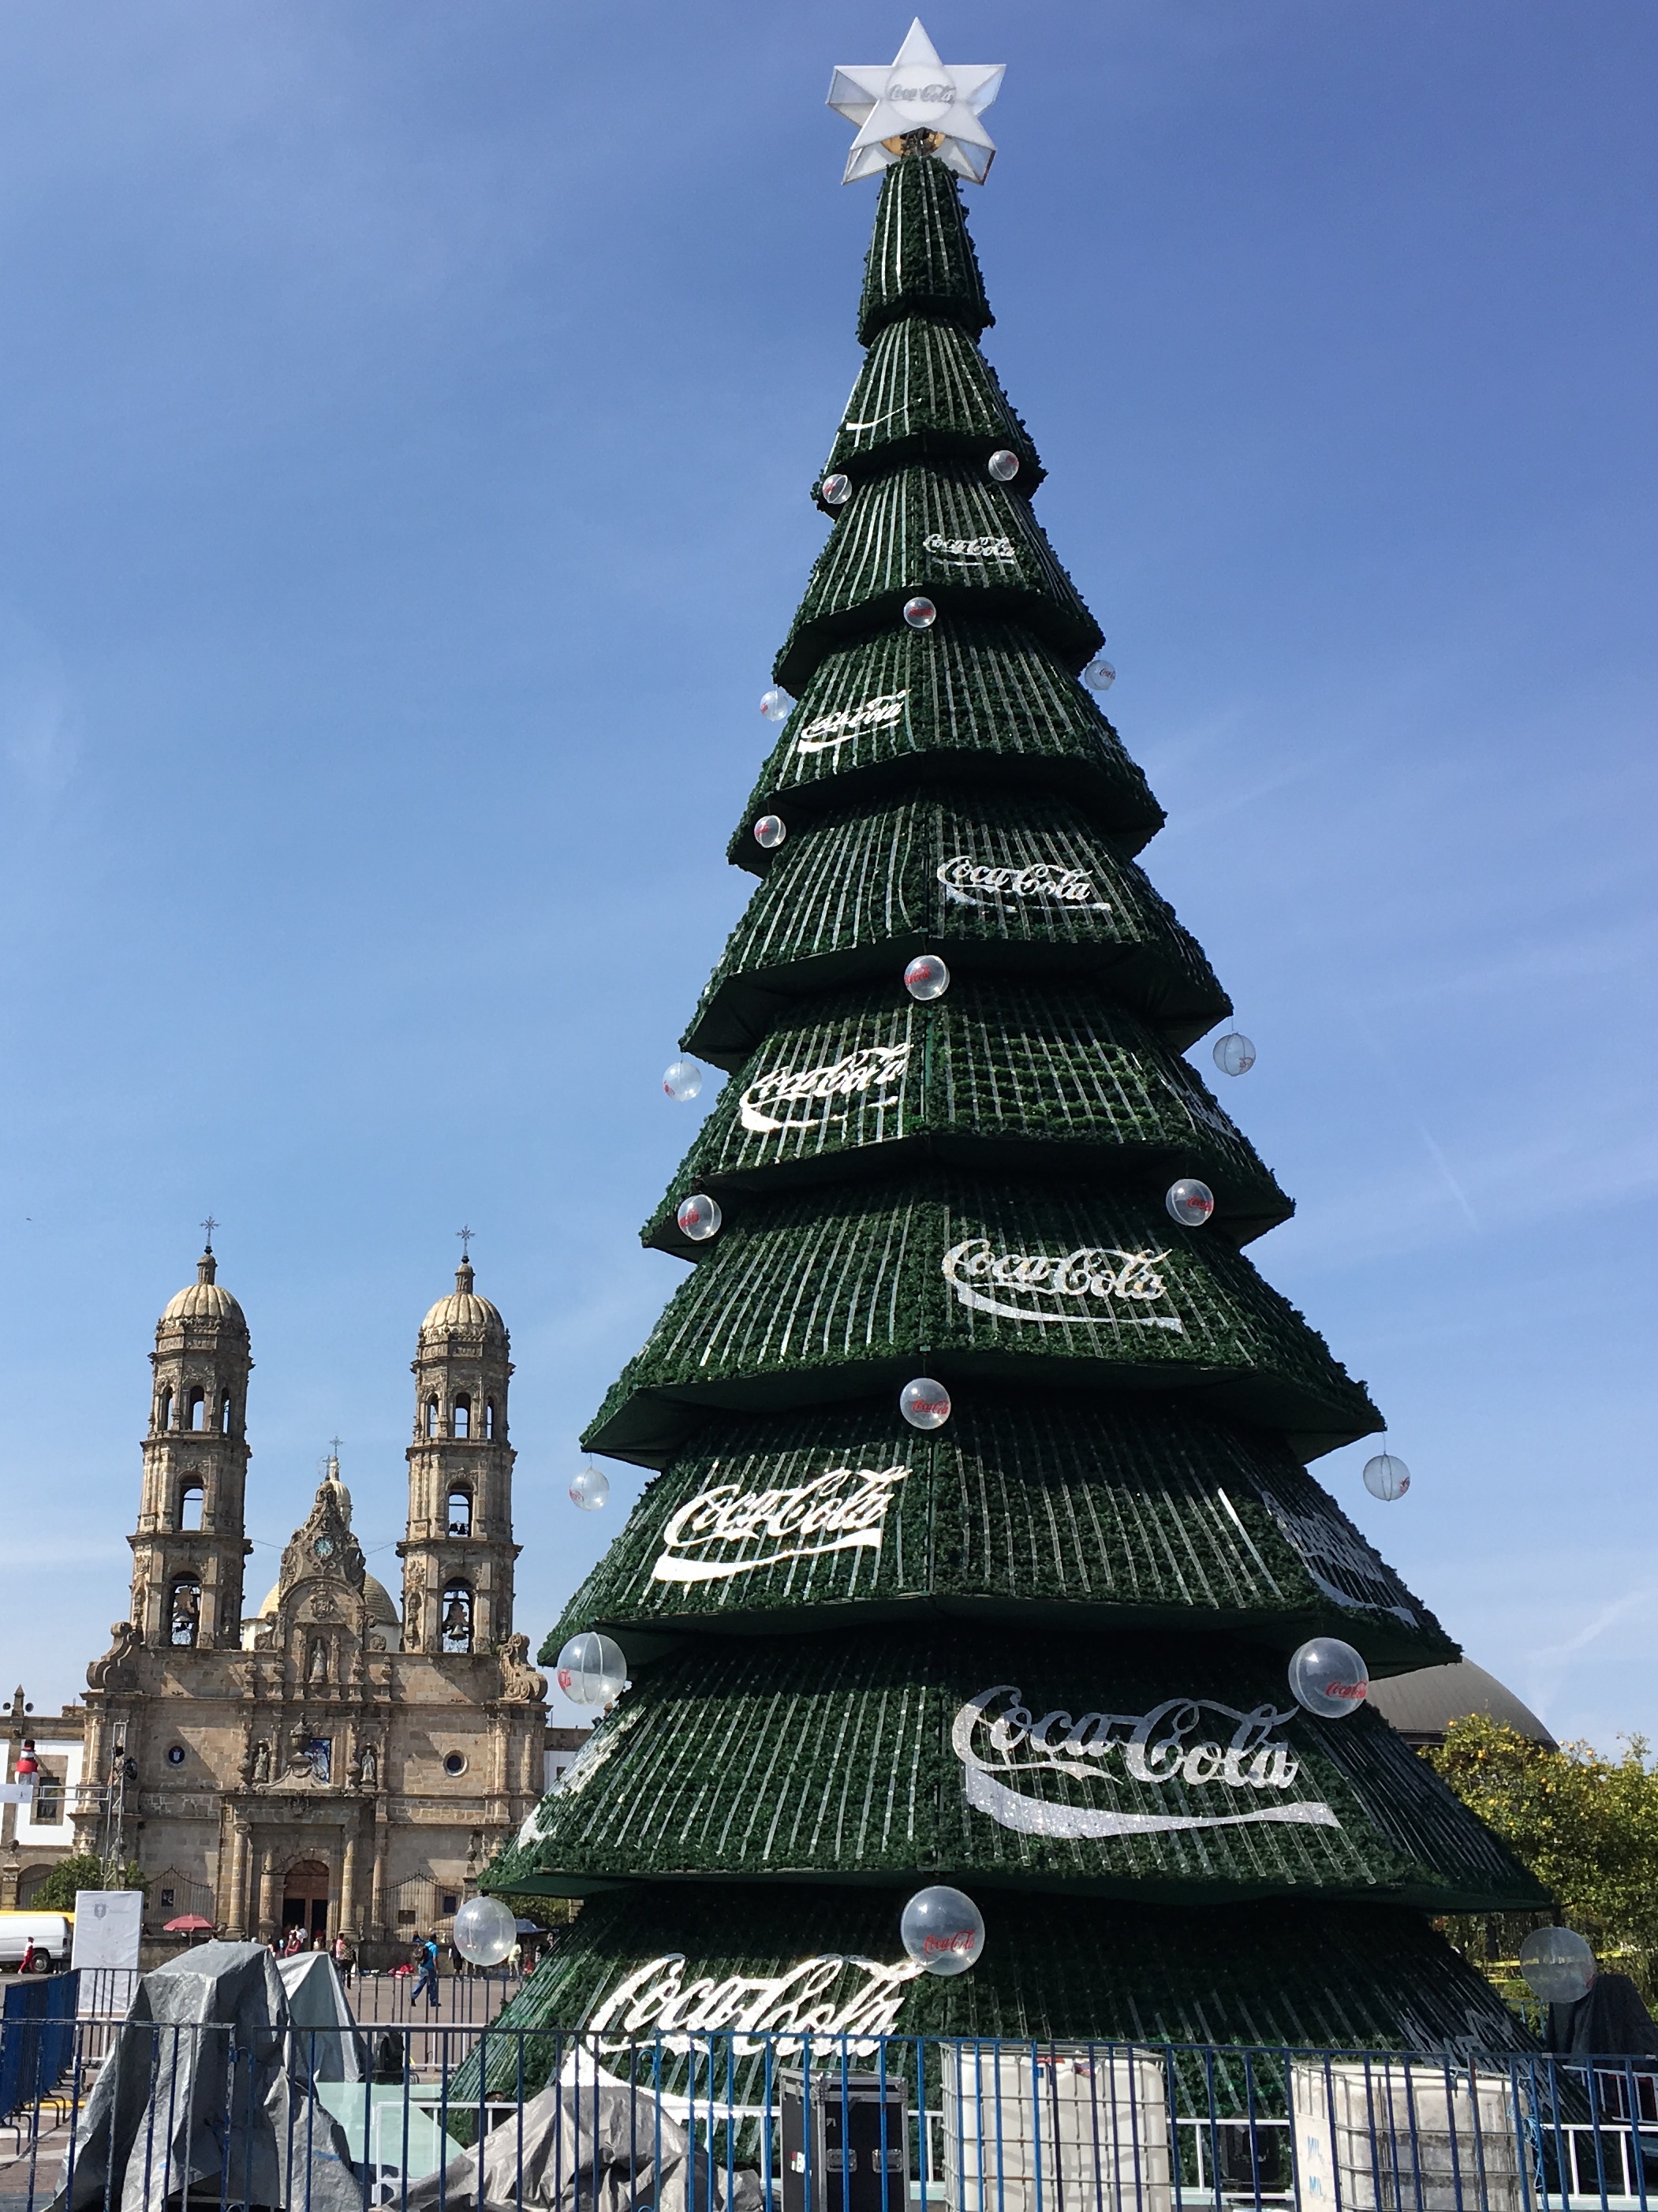
tree, tower, landmark, spire, pagoda